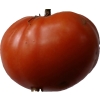
Label: tomato